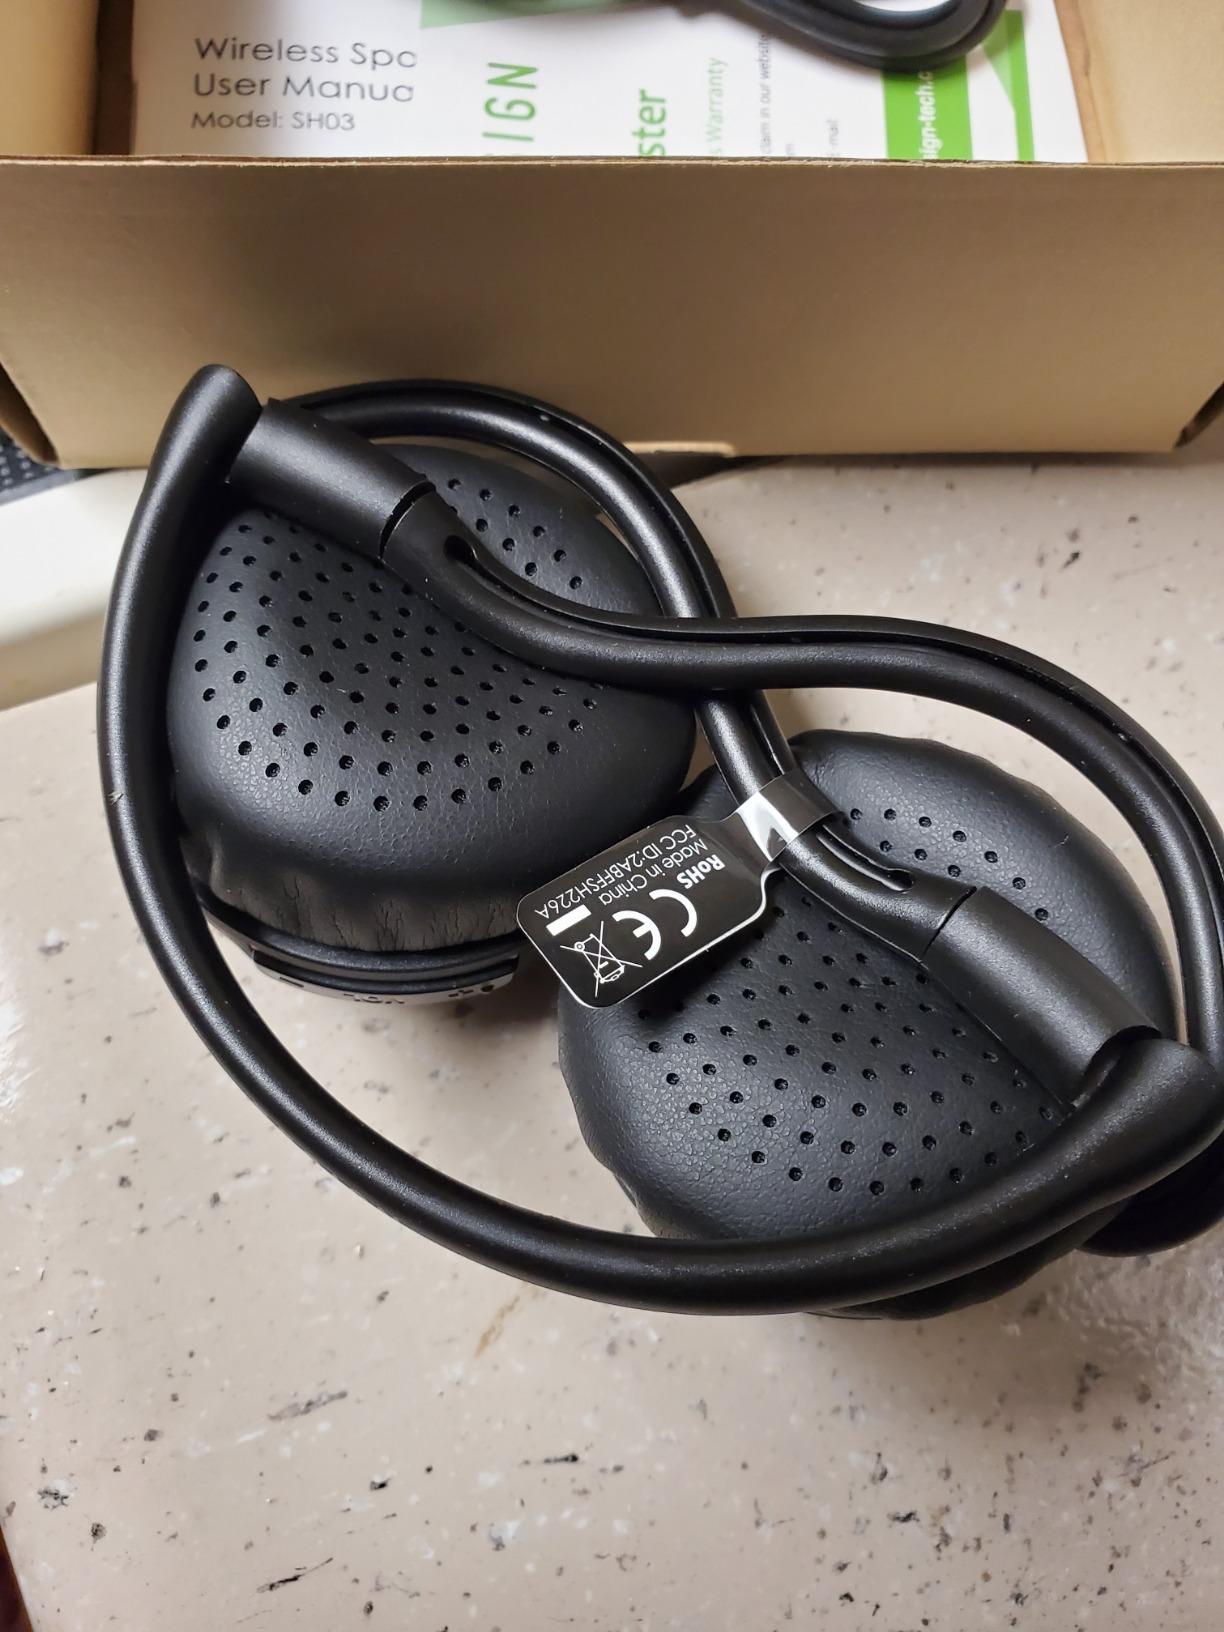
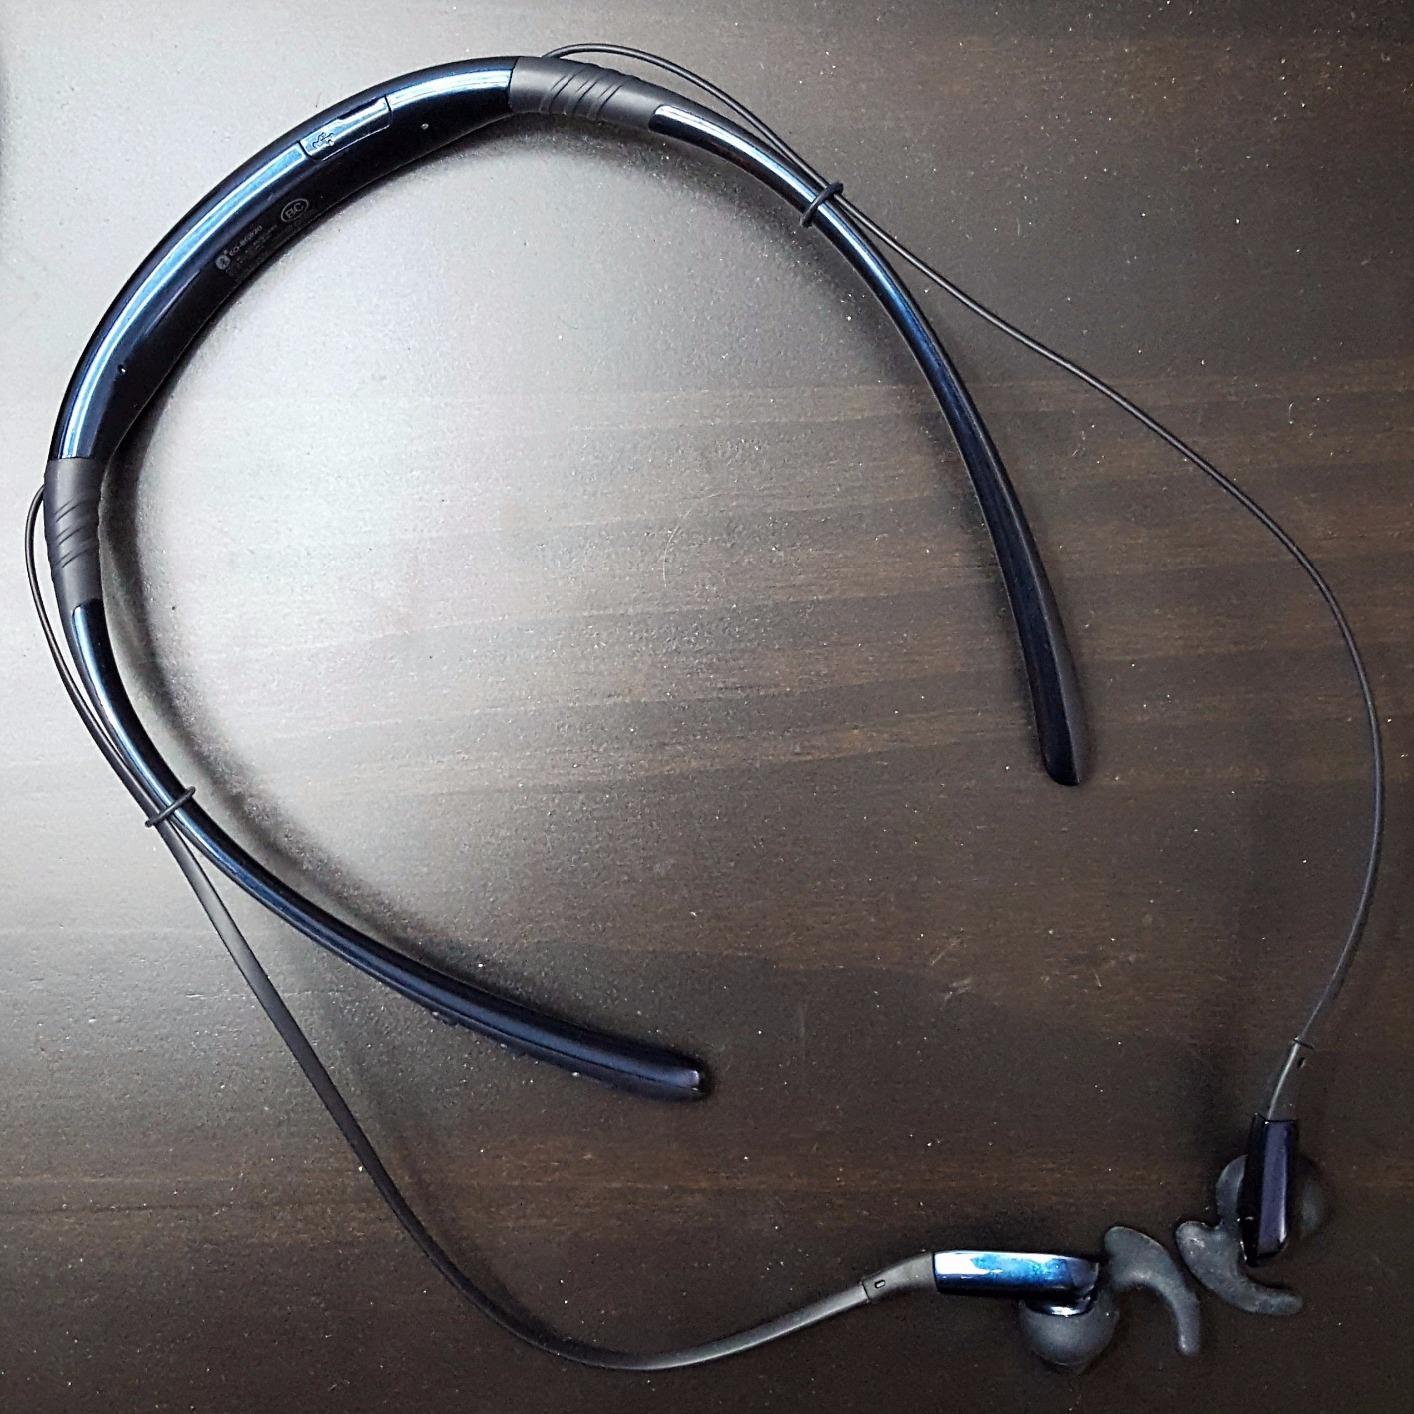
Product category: headphones
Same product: no